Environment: real
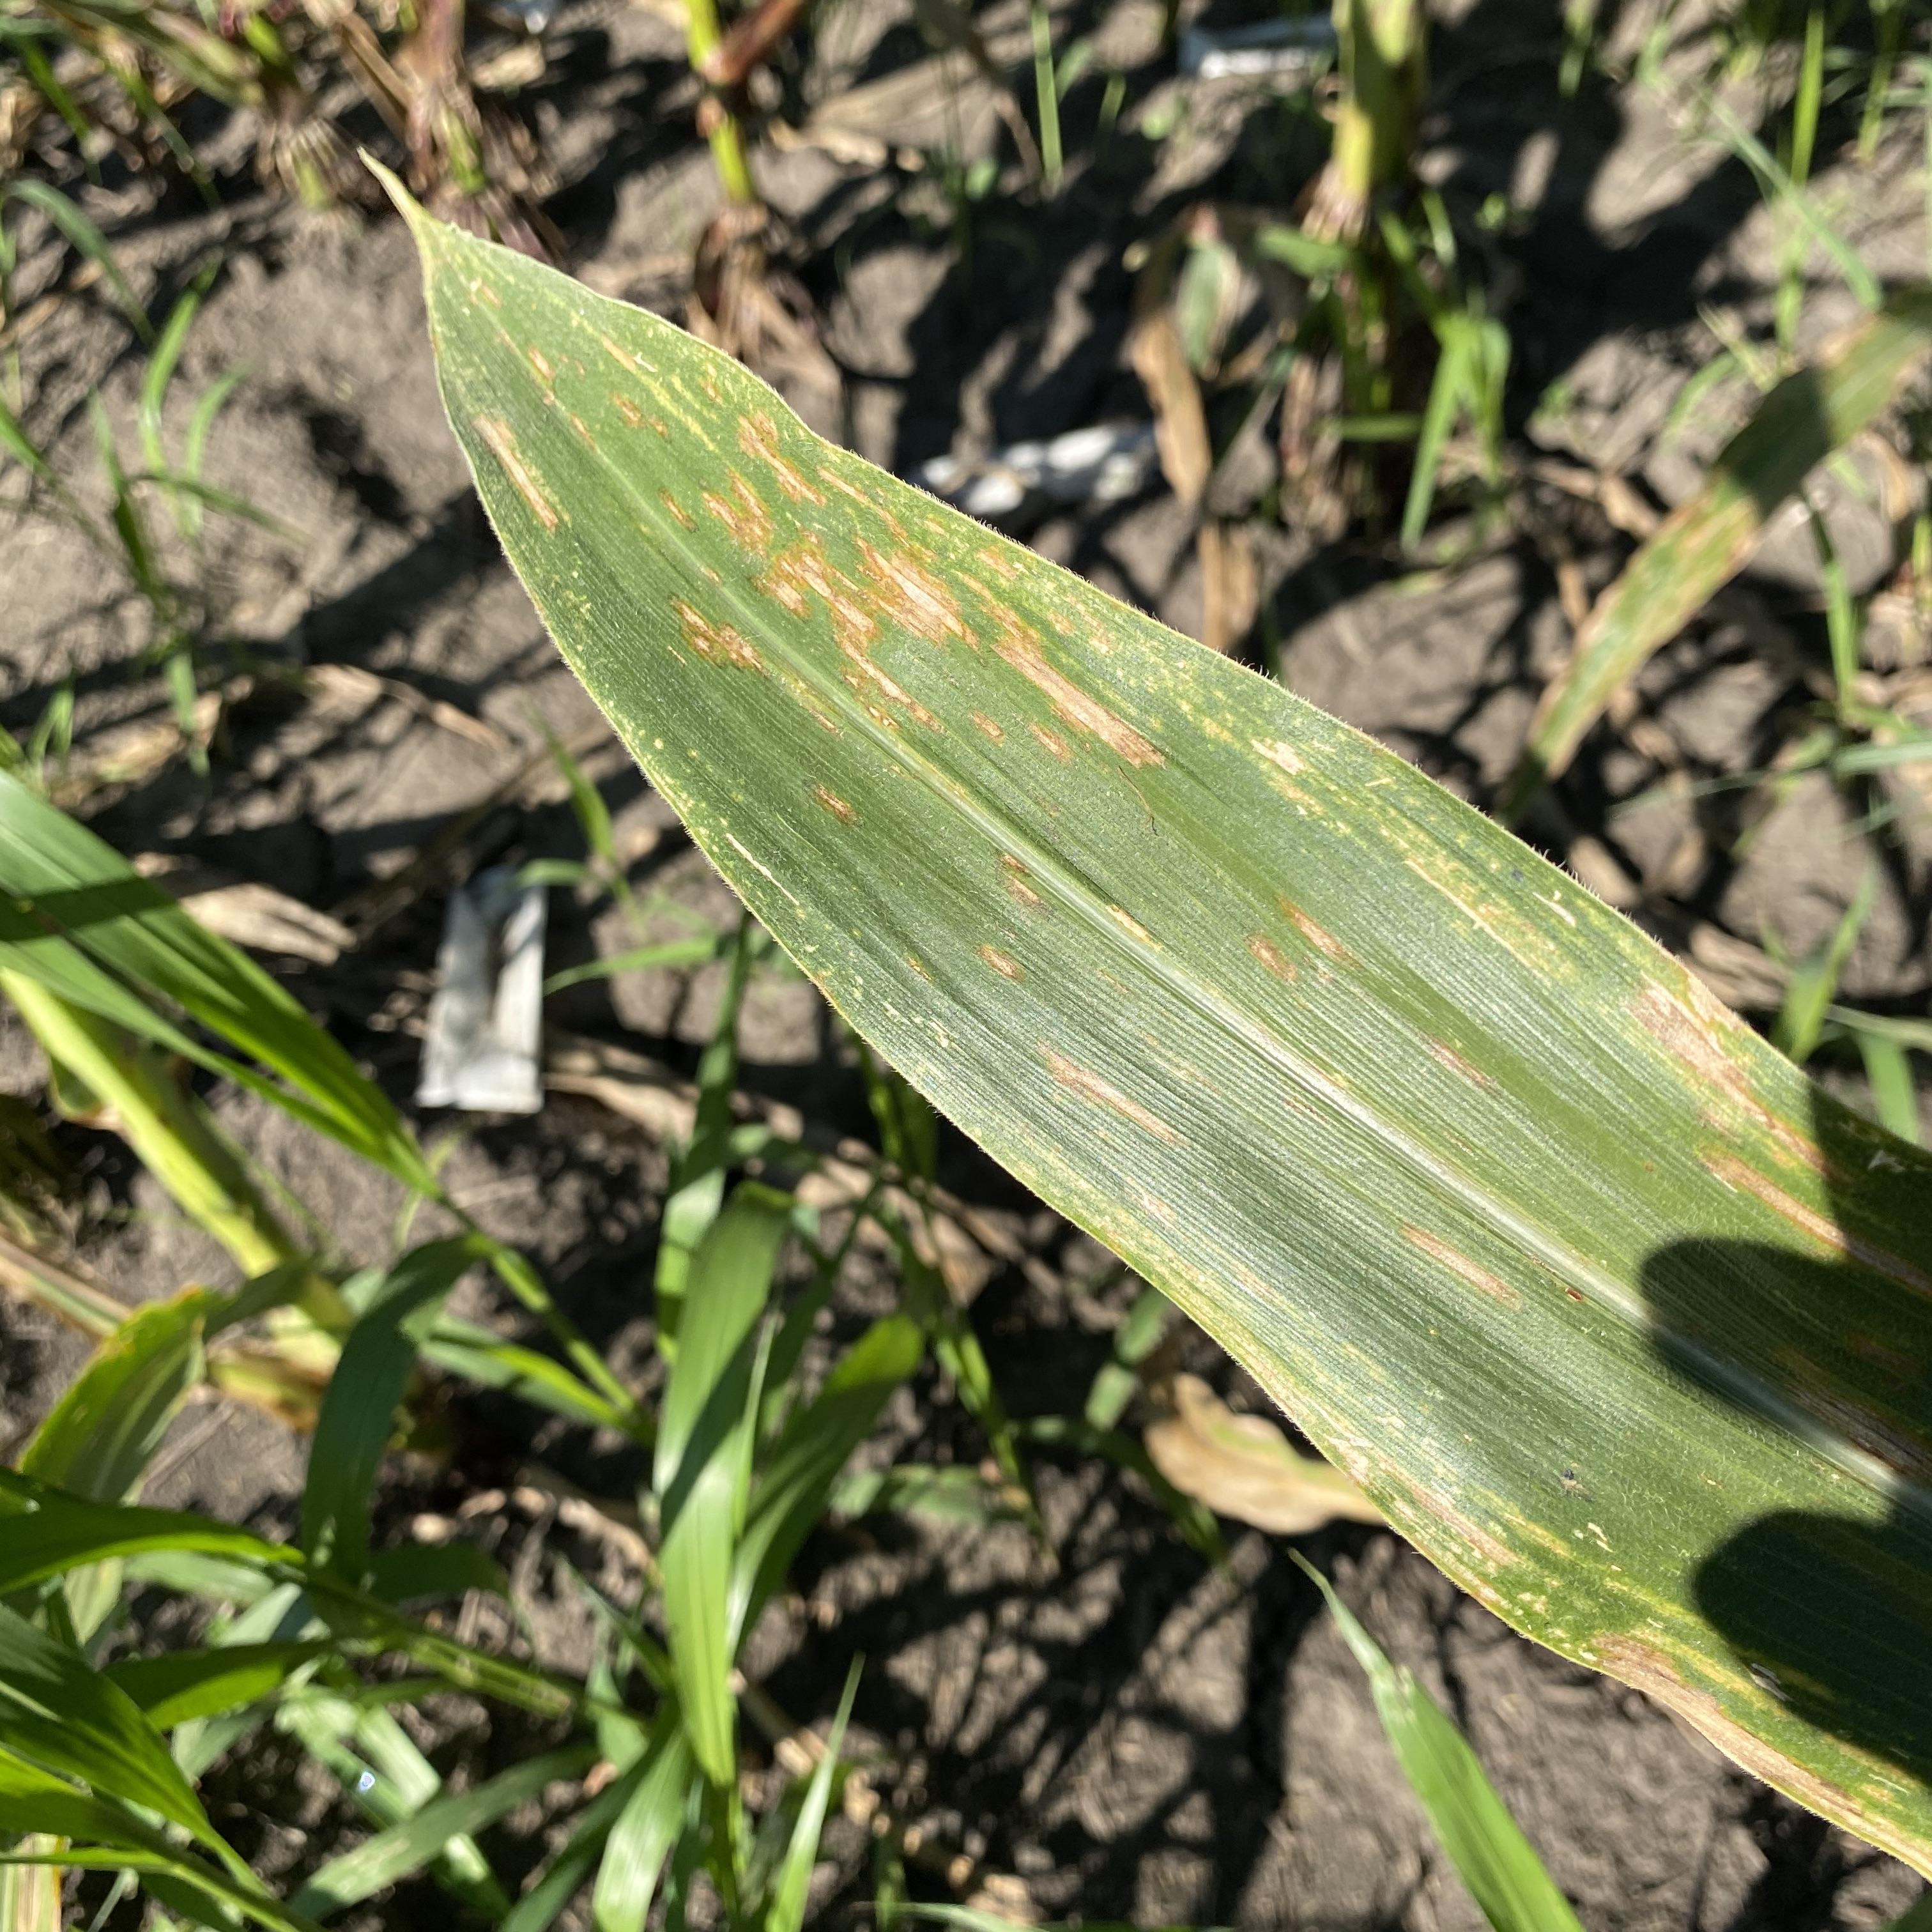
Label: gray_leaf_spot